Stowe, Vermont

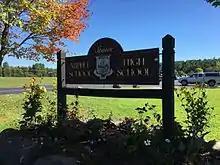
The middle and high school are adjacent.

There are three public schools in town: Stowe Elementary School, Stowe Middle School, and Stowe High School. The Mount Mansfield Winter Academy is located in Stowe, which has a focus on snow sport athletes.